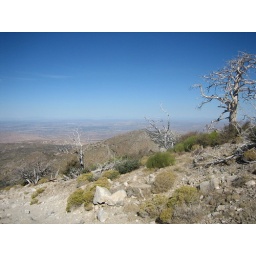
126 view from rocky road past bleached trees over the Mojave River and Victor Valley